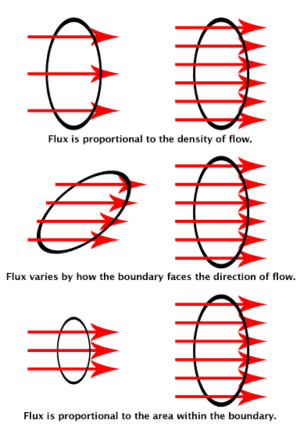
Flux
Flux er proportionalt med fluxtæthed; afhængig af vinklen mellem fluxens retning og arealets normal; er proportionalt med arealets flade.
Flux er i fysik et mål for en strøm af noget gennem en valgt flade og fladeorientering. Som regel omtales elektrisk strøm, som går i vakuum eller i en leder ikke som flux. Flux blev først brugt af Michael Faraday om magnetisk flux, men bruges i dag mere generelt.